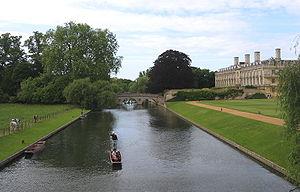
The Backs ou encore the Backs of the Colleges est le nom que l'on donne à une partie de la ville de Cambridge au Royaume-Uni où la rivière Cam serpente à travers certains des plus fameux collèges de l'université. Cette expression vient du fait que la rivière est bordée par la façade arrière de ces collèges.